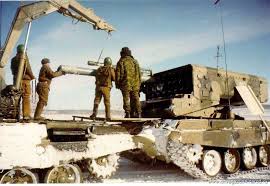
Label: TOS-1